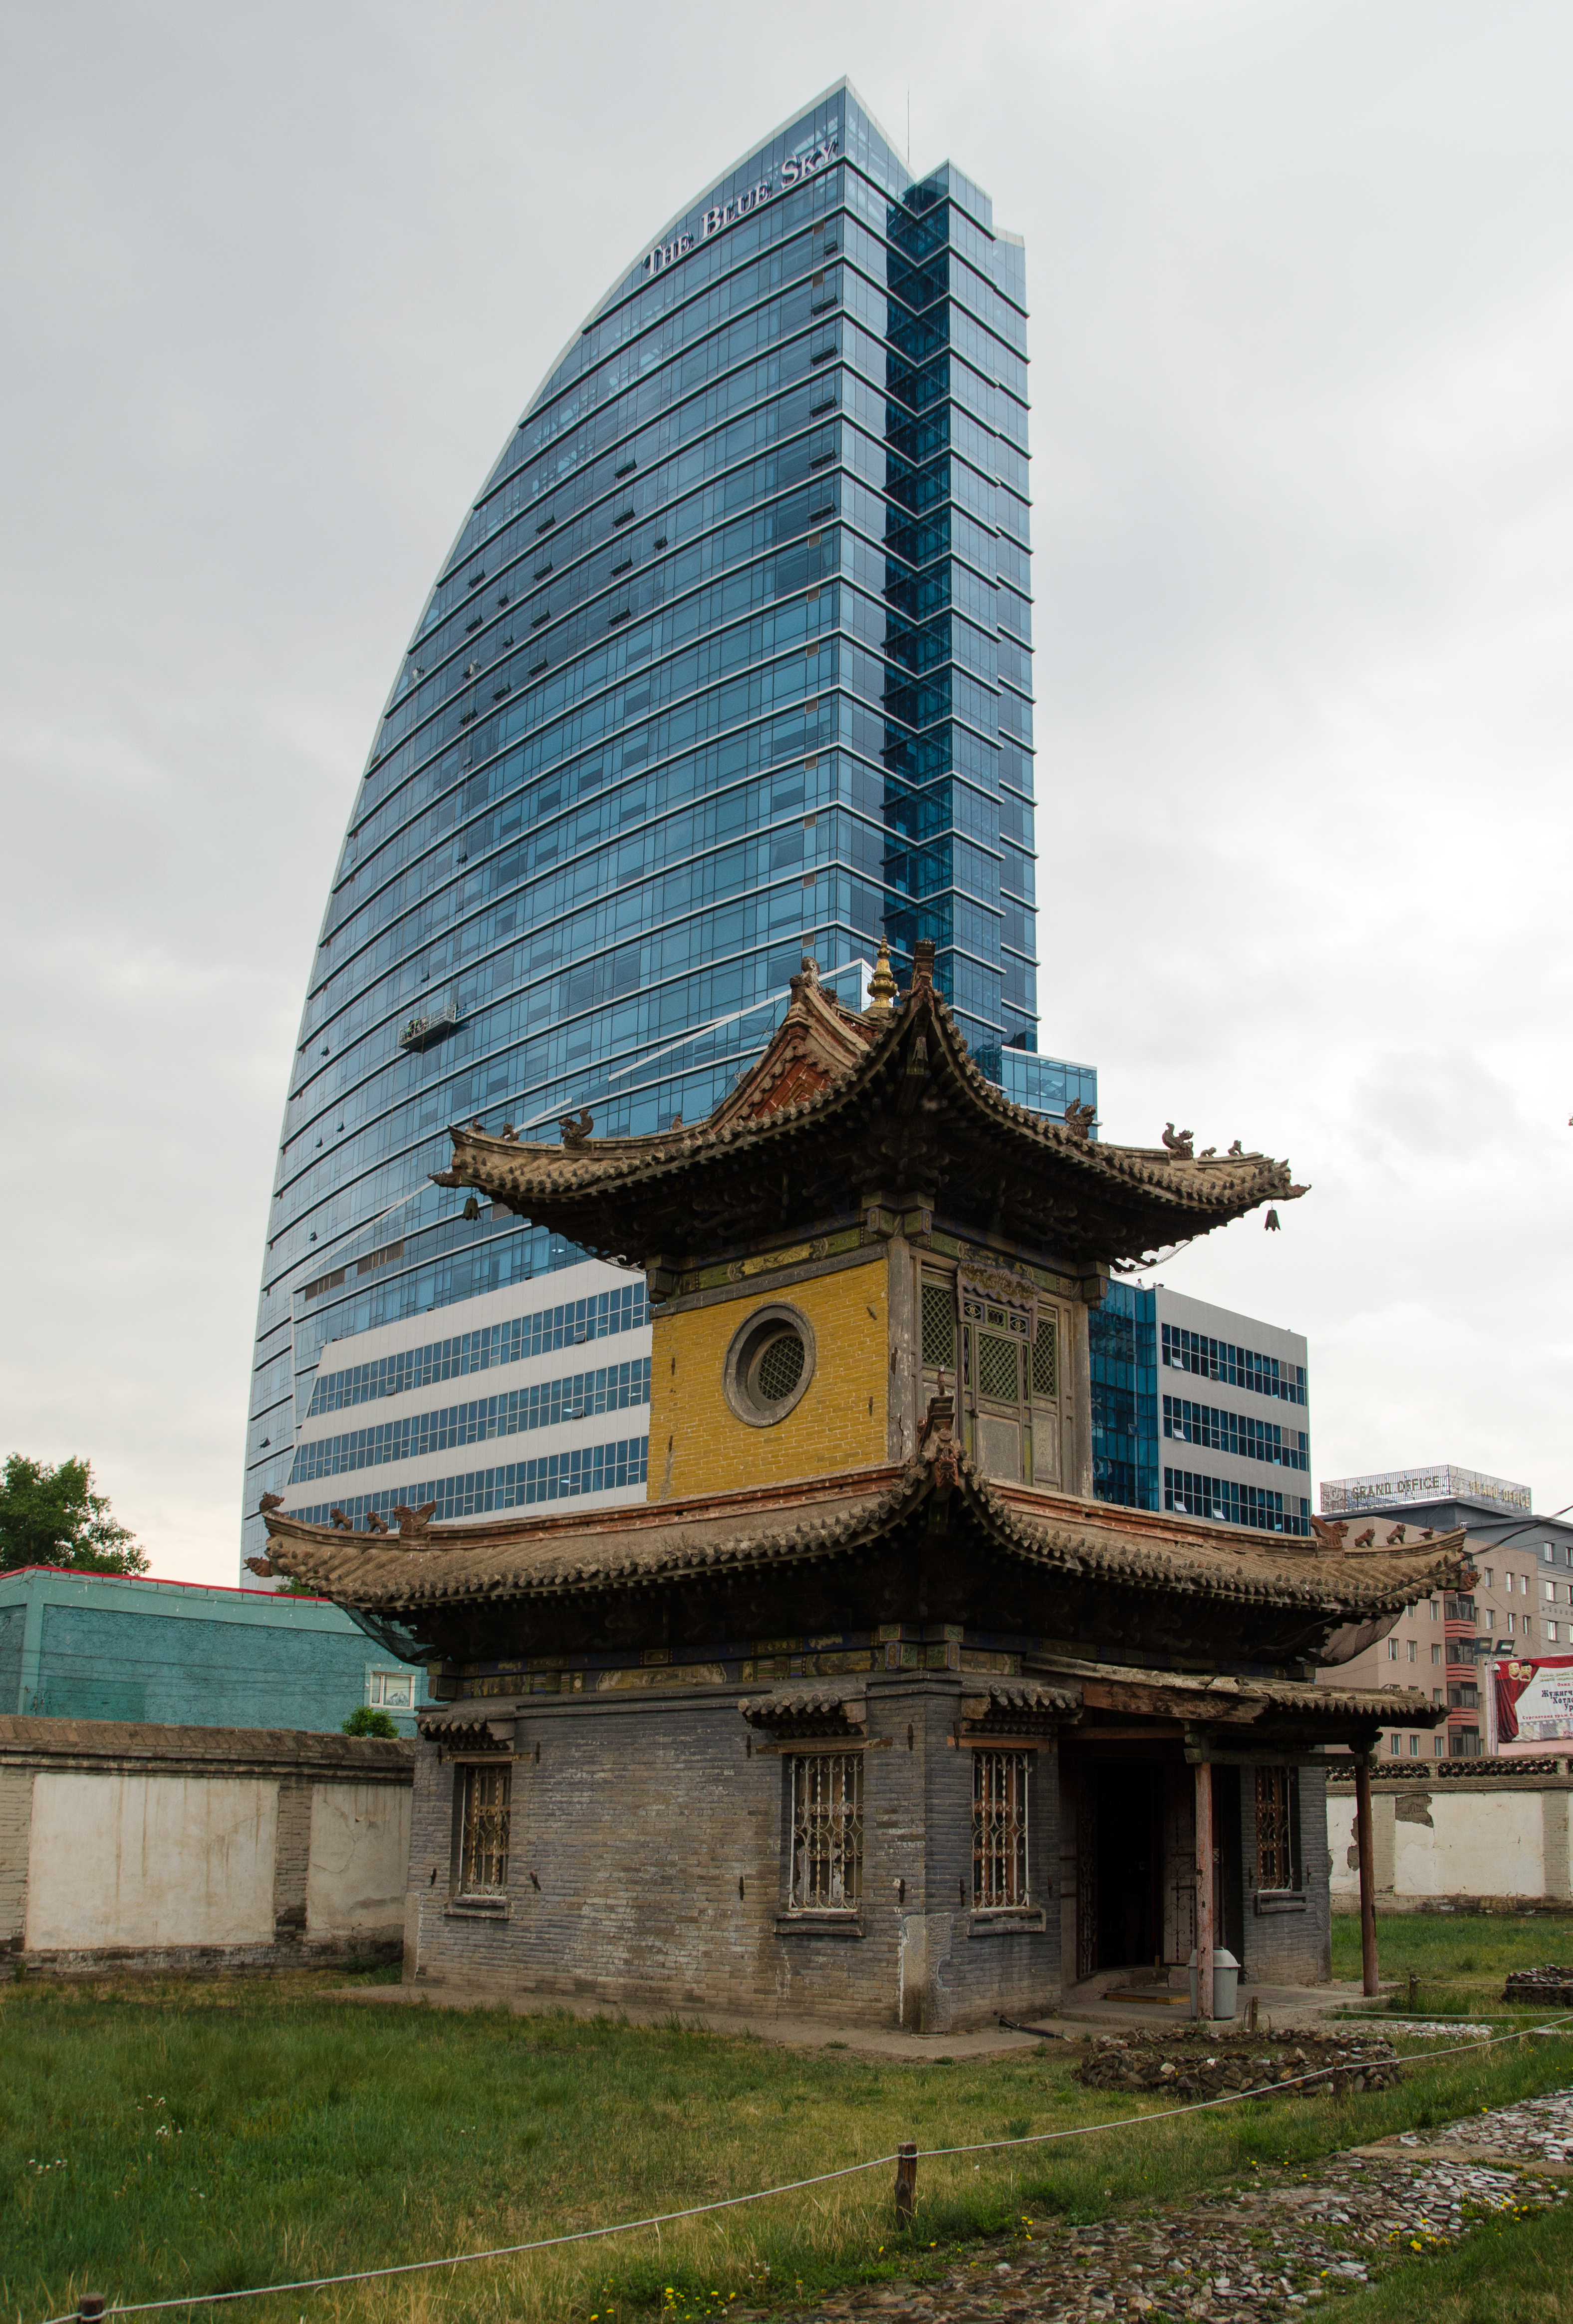
mongolia, Ulanbataar, ulan bator, architecture, contrast, building, urban area, sky, tower, house, tower block, skyscraper, city, grass, residential area, photography, roof, facade, road, estate, condominium